Electric Wizard

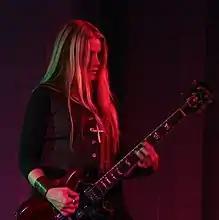
Liz Buckingham live at Damnation Festival 2009

In August 2003, Oborn revealed Electric Wizard's new line-up – drummer Greaves, second-guitarist Liz Buckingham (of 13 and Sourvein), and bassist Rob Al-Issa. This new lineup recorded "We Live" in 2004, just days after Buckingham began rehearsing with the band. As Oborn explained, the addition of Buckingham was crucial given the departure of his previous writing partner, Bagshaw: